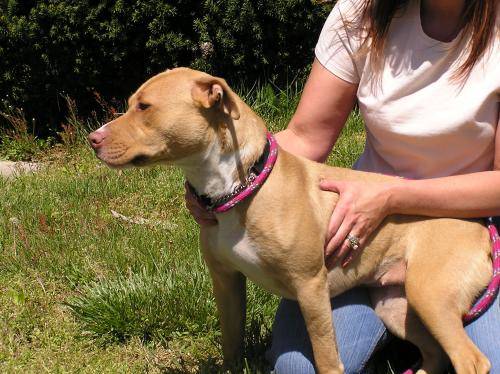
Label: dog